Sikhs in the United States military

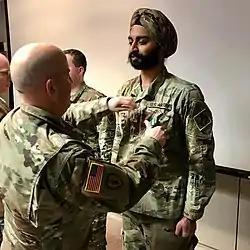
Lieutenant Singh receiving the Army Commendation Medal from a General Officer, United States Army (2019)

In April 2009, Sikh Army Captain Kamaljeet S. Kalsi, a doctor, with the help of the Sikh Coalition, filed an objection to the Inspector General and the Department of Defense to be allowed to continue to serve with his religious apparel intact. Army Reserve Second Lieutenant Tejdeep Singh Rattan, a dentist, joined in filing the petition. Kalsi joined the Army via its Health Professions Scholarship Program and had been reassured by the recruiter that wearing the uniform while retaining his religiously required appearance and apparel would not be a problem. Kalsi had even served in uniform without any problems at West Point and Travis Air Force Base. Yet, a problem arose in early 2009 when the Pentagon told Kalsi and Rattan that they would be called to active duty and would need to shave their beards and stop wearing their turbans.